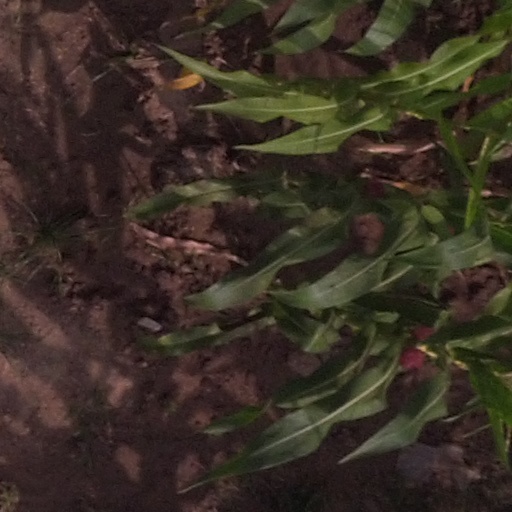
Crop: maize; corn